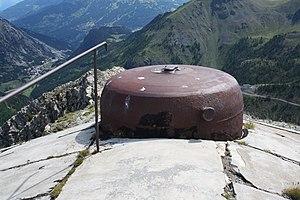
La cloche VDP du Bloc 4 observatoire de l'ouvrage du Janus (2)
L'ouvrage du Janus est une fortification faisant partie de la ligne Maginot, située sur la commune de Montgenèvre, dans le département des Hautes-Alpes.